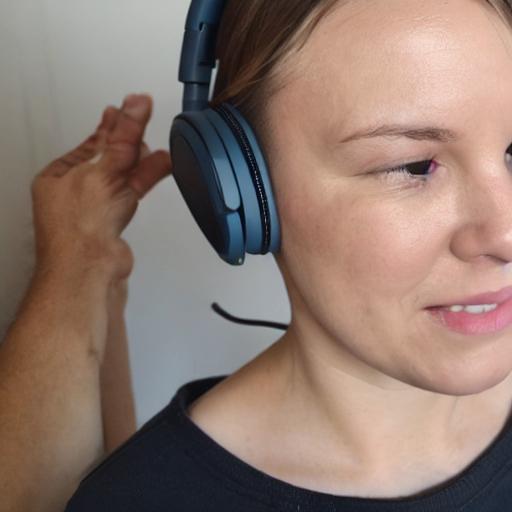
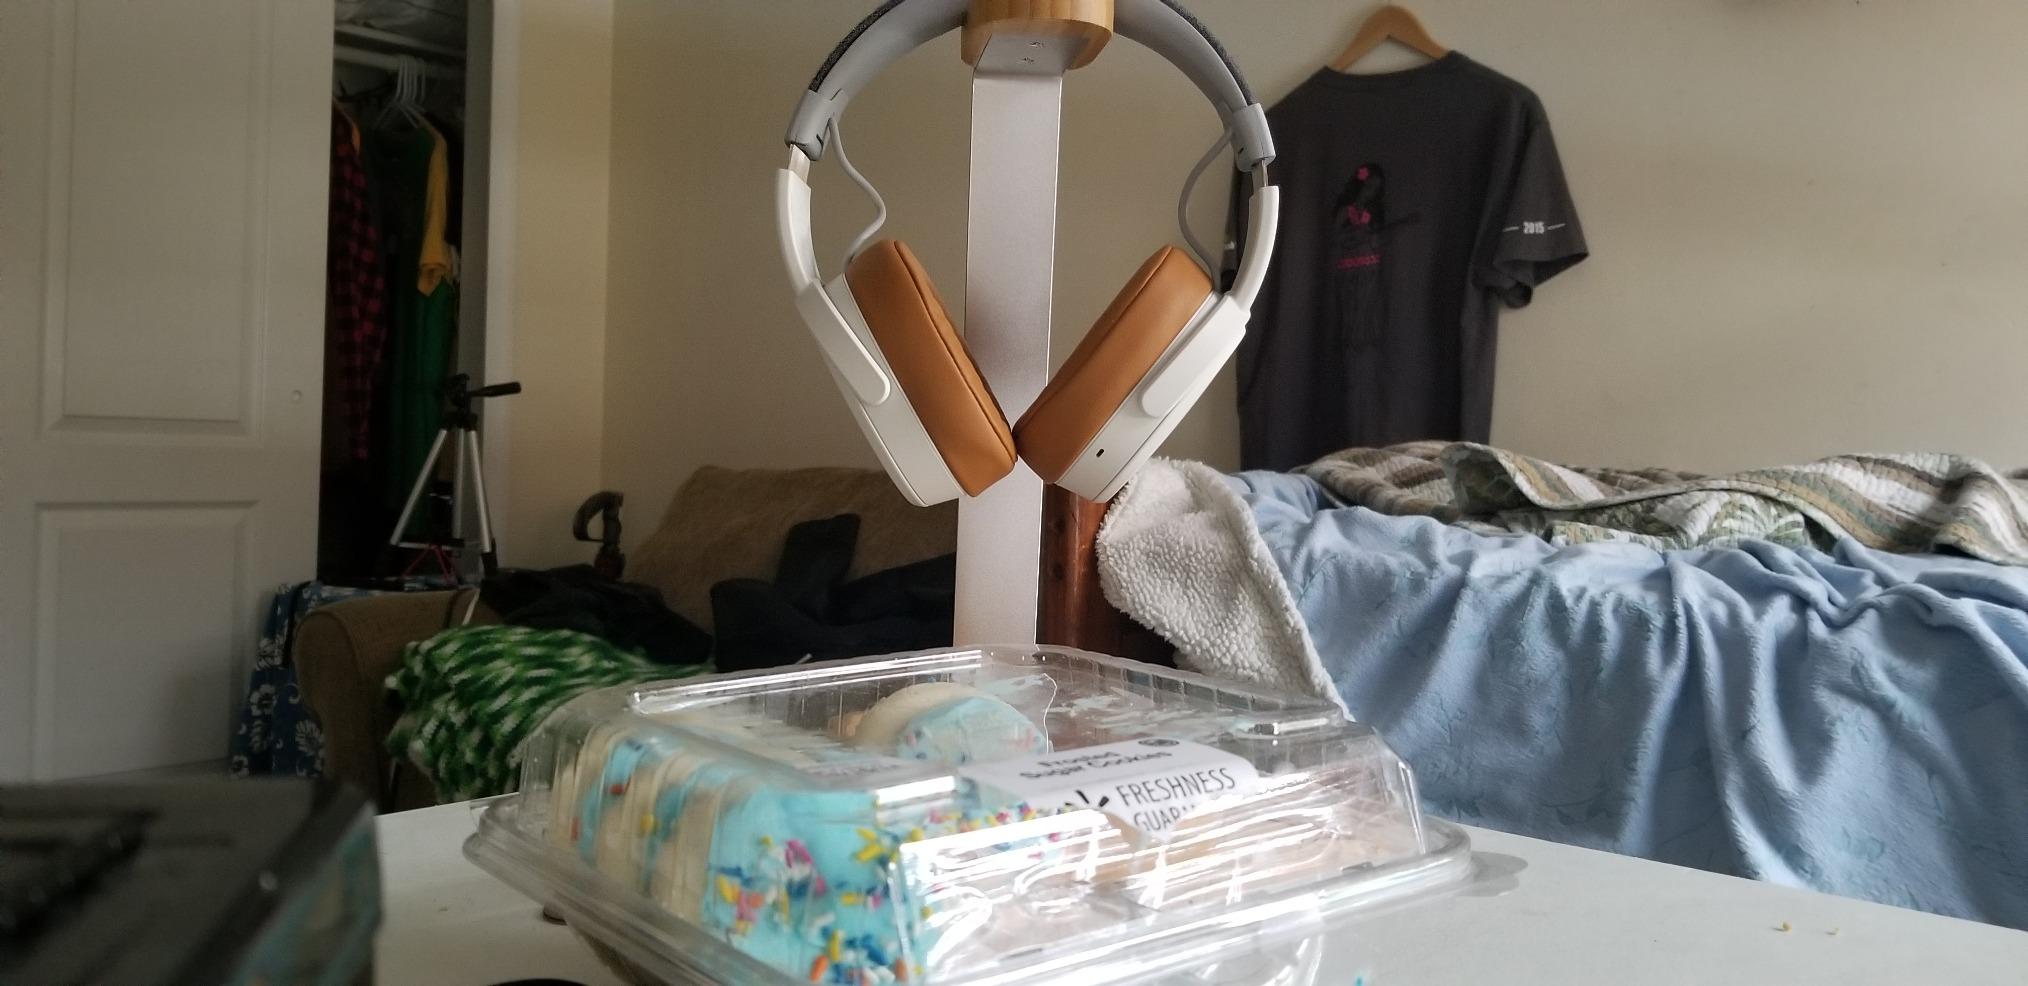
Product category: headphones
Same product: no